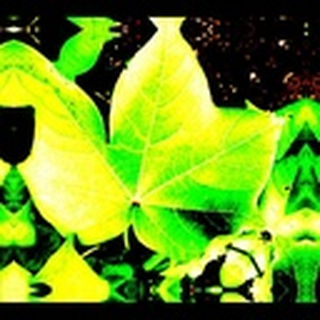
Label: healthy_cotton